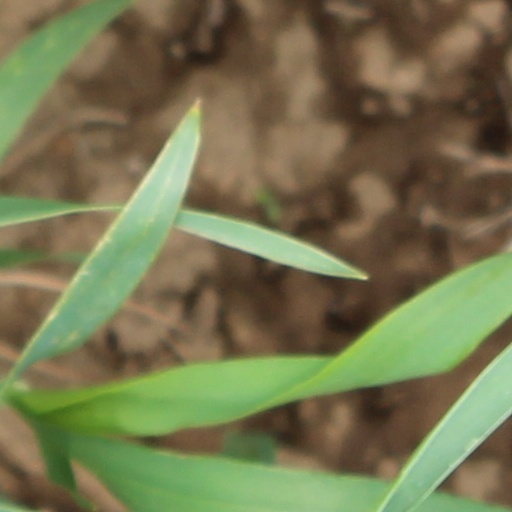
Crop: wheat